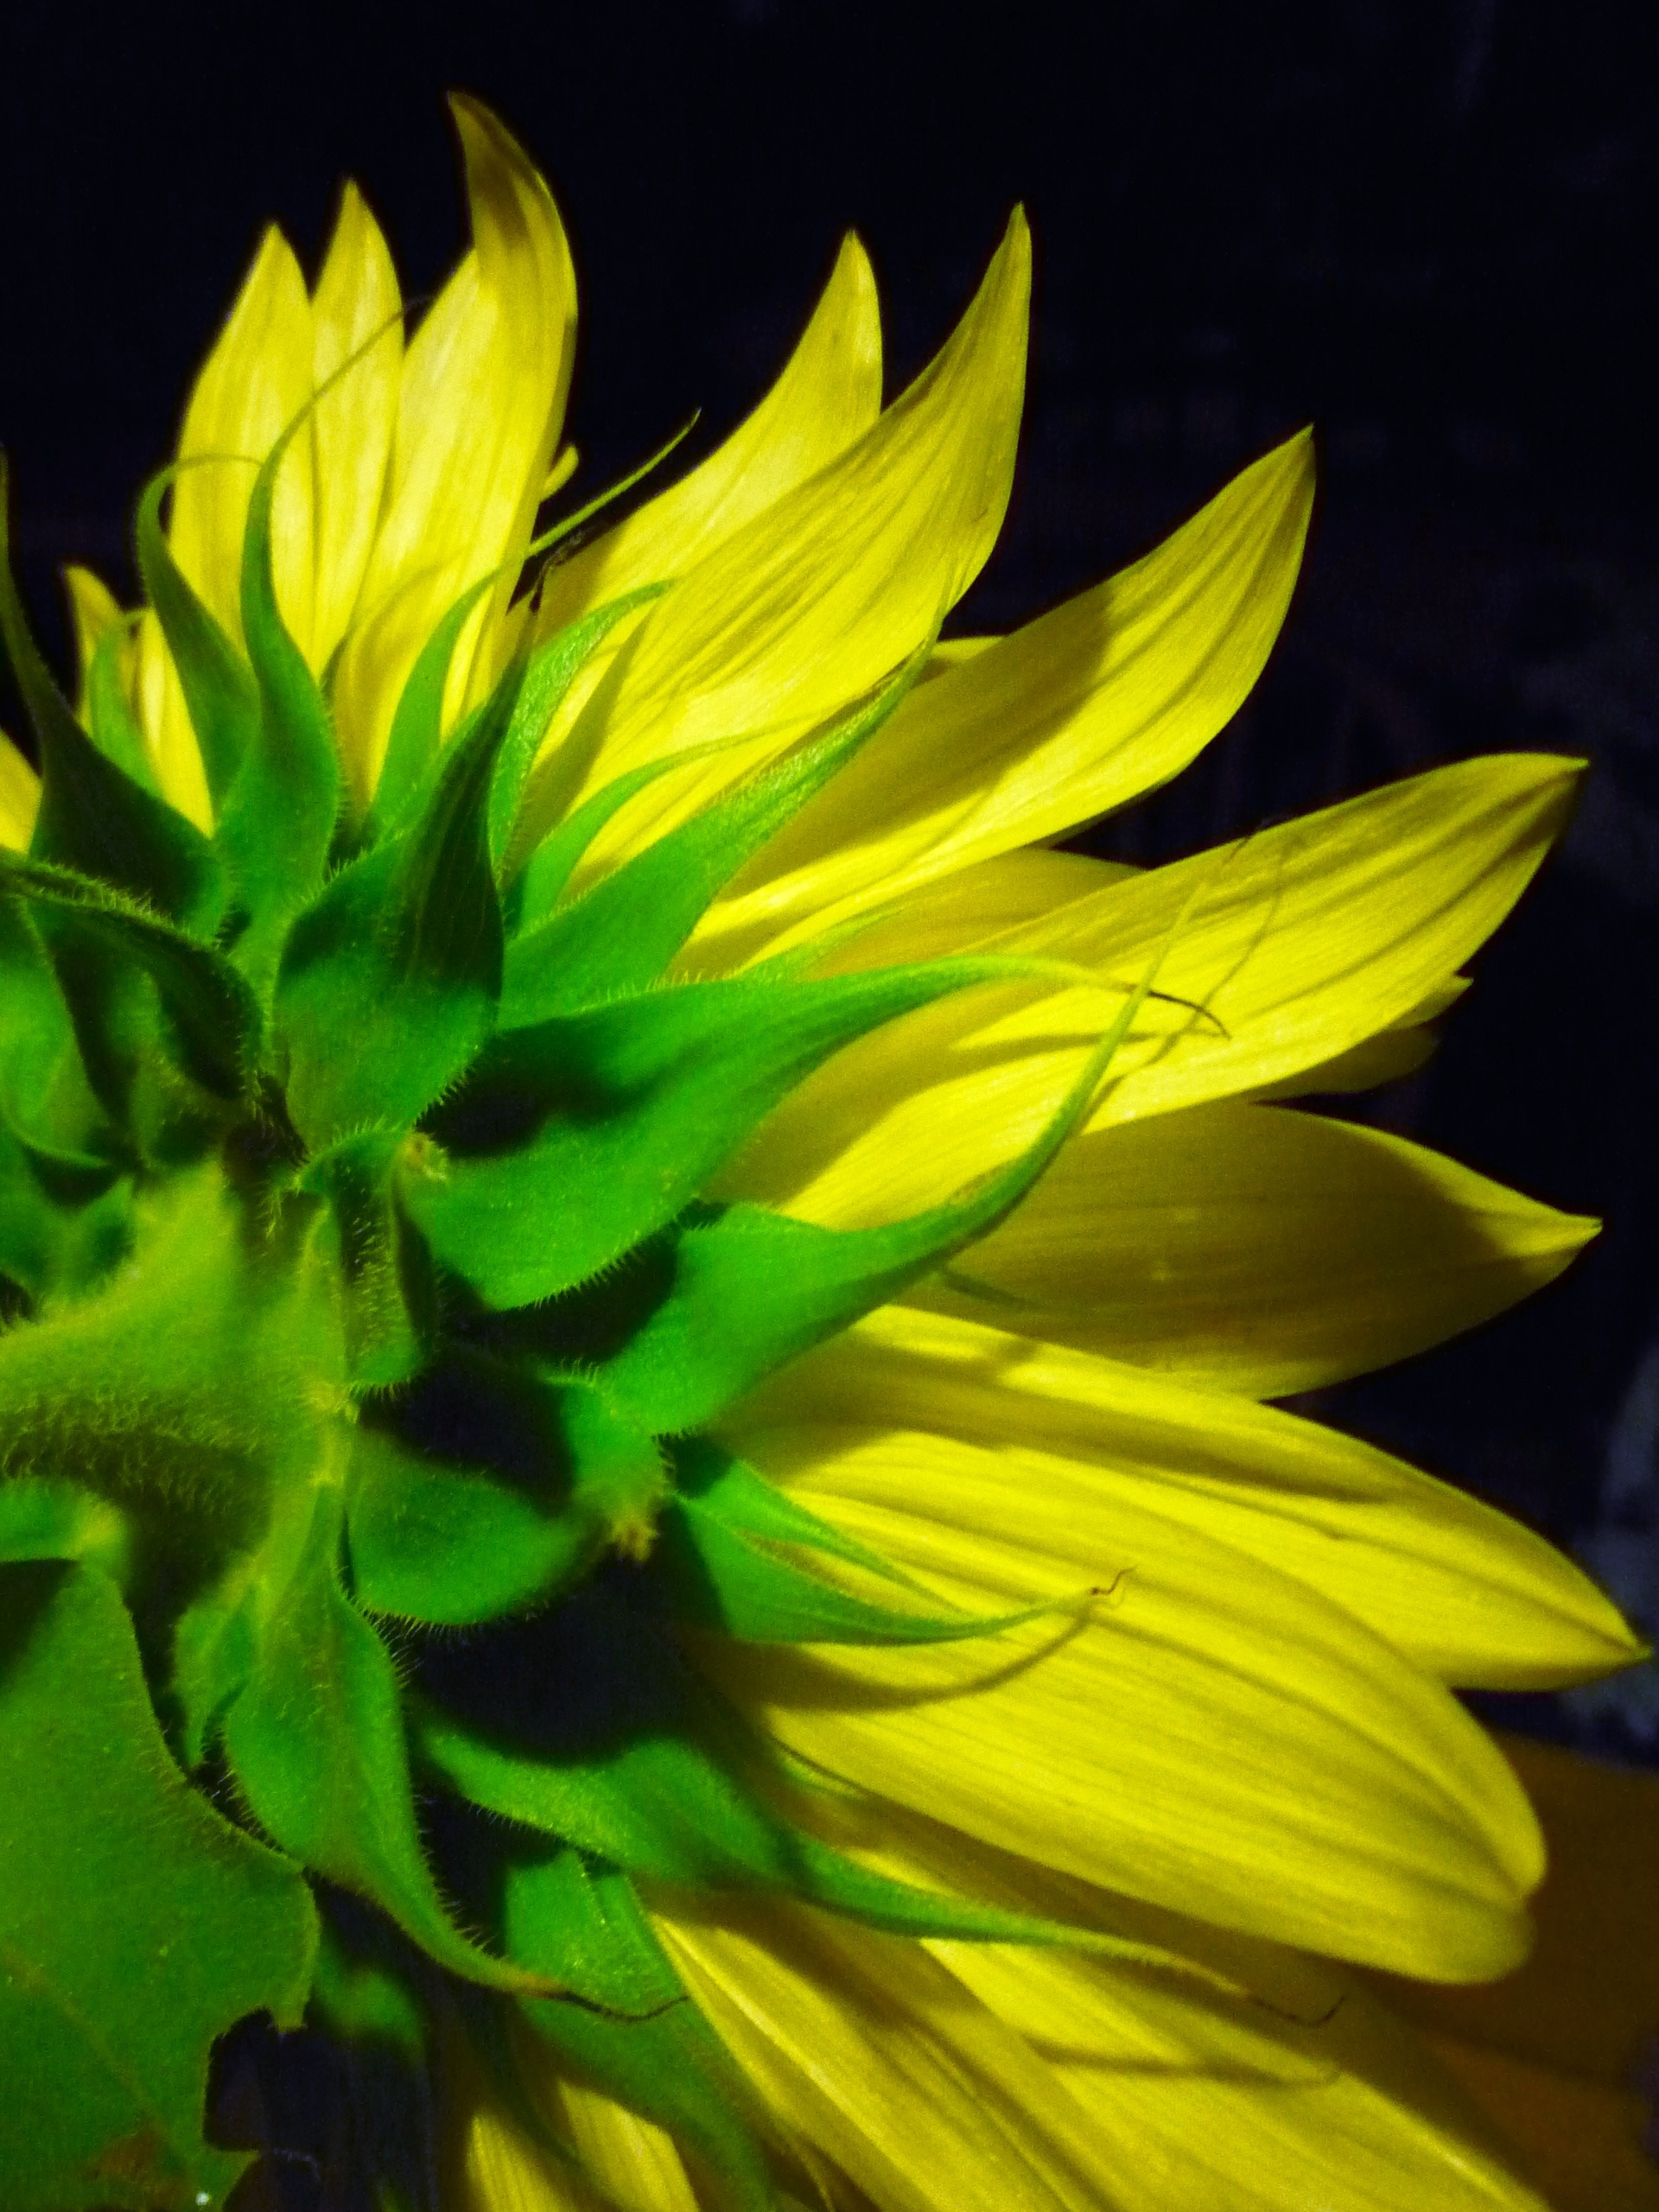
outdoor, blossom, plant, meadow, stem, leaf, flower, petal, bloom, floral, aroma, wild, environment, idyllic, foliage, pollen, green, grow, shadow, fresh, serene, botany, yellow, agriculture, flora, season, botanical, sunflower, life, eco, ecology, gardening, bright, soft, delicate, vibrant, bud, tender, organic, macro photography, vitality, ecological, flowering plant, daisy family, fragility, asterales, annual plant, plant stem, land plant, yellow head